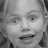
Emotion: surprise